BGYO

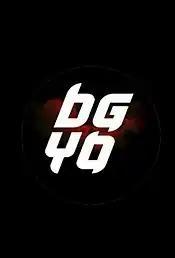
BGYO's wordmark Logo

Ahead of their debut, Star Hunt Academy released a series of teasers for the group. On January 13, they revealed the group's official name accompanied with its official logo. MU Doctor collaborated with South Korean producers Rogan & Ddank for BGYO's debut single "The Light" released on January 29. The English lyrics were written by Korean-American composer and songwriter Distract, and the Tagalog lyrics written by the members themselves to "reflect their own story in the song". The single was choreographed by Lay Back, known to have worked with SuperM, Hyolyn, and Zico.